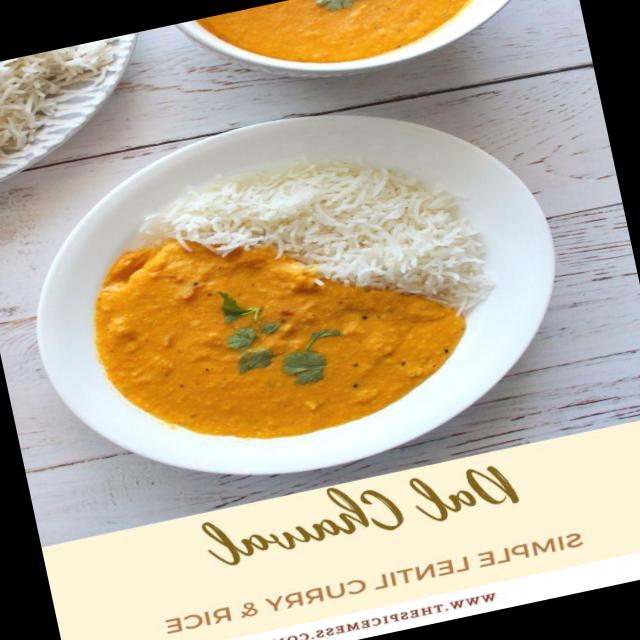
Dish: dal_makhani